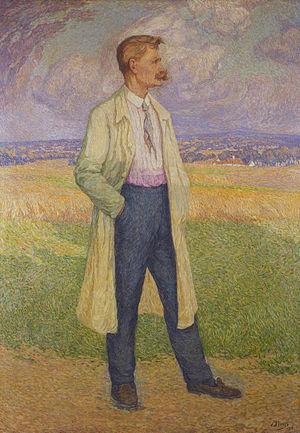
La Maison des lettres est un musée et un dépôt d'archives relatif à la littérature flamande situé à Anvers, en Belgique. Le bâtiment est classé.
La littérature néerlandaise du XIXᵉ siècle est la littérature de langue néerlandaise produite au XIXᵉ siècle. Cette limite initiale, dans le temps, sera toutefois dépassée dans l'intérêt de la cohérence de l'article, dans l'introduction du sujet et lorsque seront traités des auteurs ayant leurs racines esthétiques au XIXᵉ siècle et une partie de leur production littéraire au XXᵉ siècle.